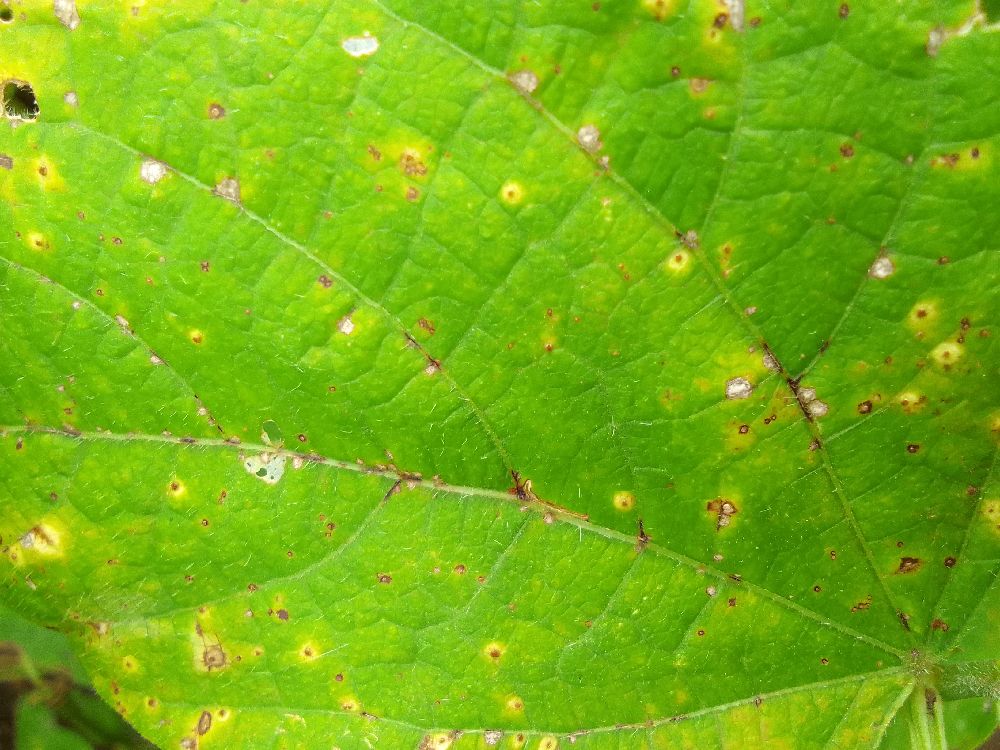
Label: rust